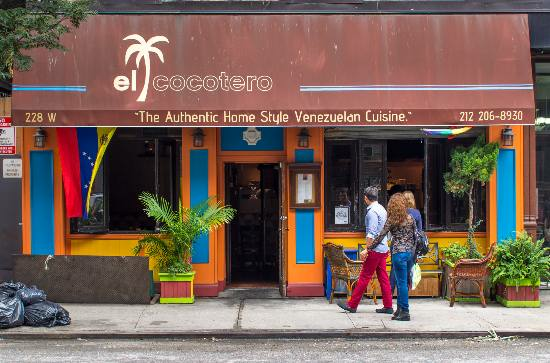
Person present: Yes